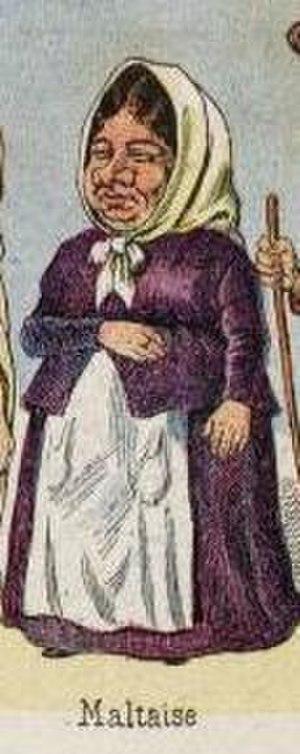
Huit personnages alignés représentant chacun une communauté. Edition: Ed. Bab-el-Oued Inscriptions: Napolitaine/ Nègre/ Mozabite/ Gitana/ Arabe/ Maltaise/ Gitane/ Vieille Juive La carte parodie la représentation des ""types"" de populations algériennes, largement présente dans l'estampe, la photographie et la carte postale. Dimensions